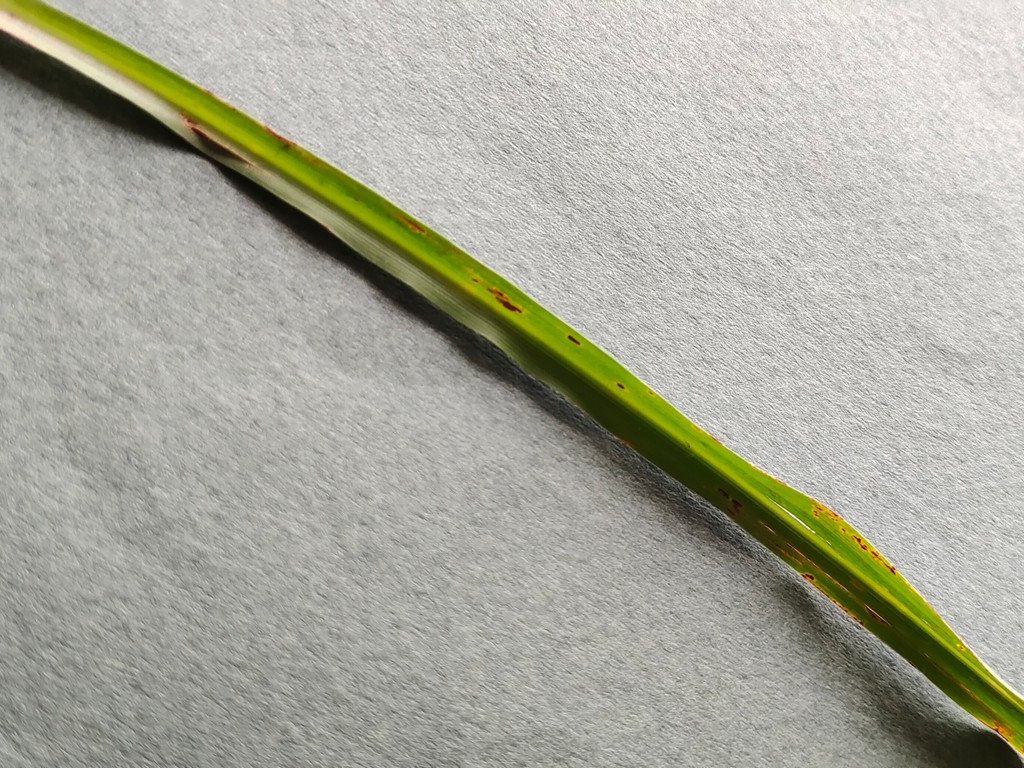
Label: Unhealthy